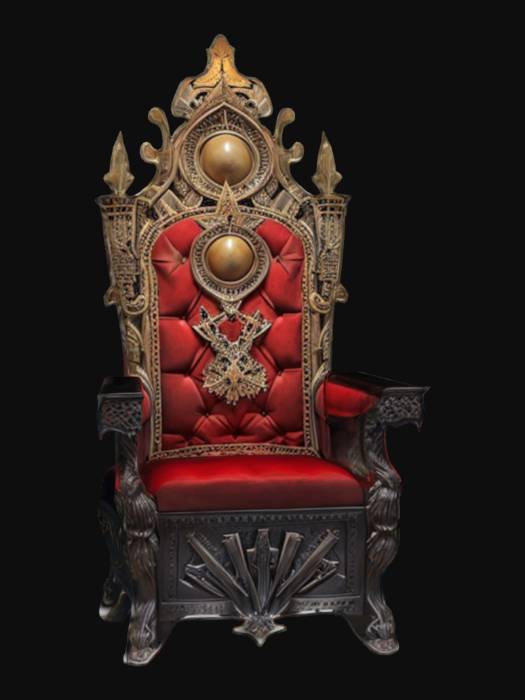
미적 점수 (1~10점): 7